Olga Frycz

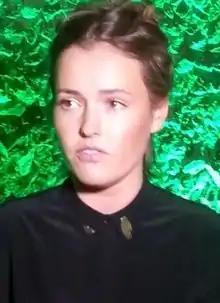
Olga Frycz (2017)

Olga Frycz (born 10 June 1986) is a Polish film and television actress. She has appeared in such films as "All That I Love", "Weiser" and "Edges of the Lord" as well as the television series "M jak miłość" and "Cisza nad rozlewiskiem".